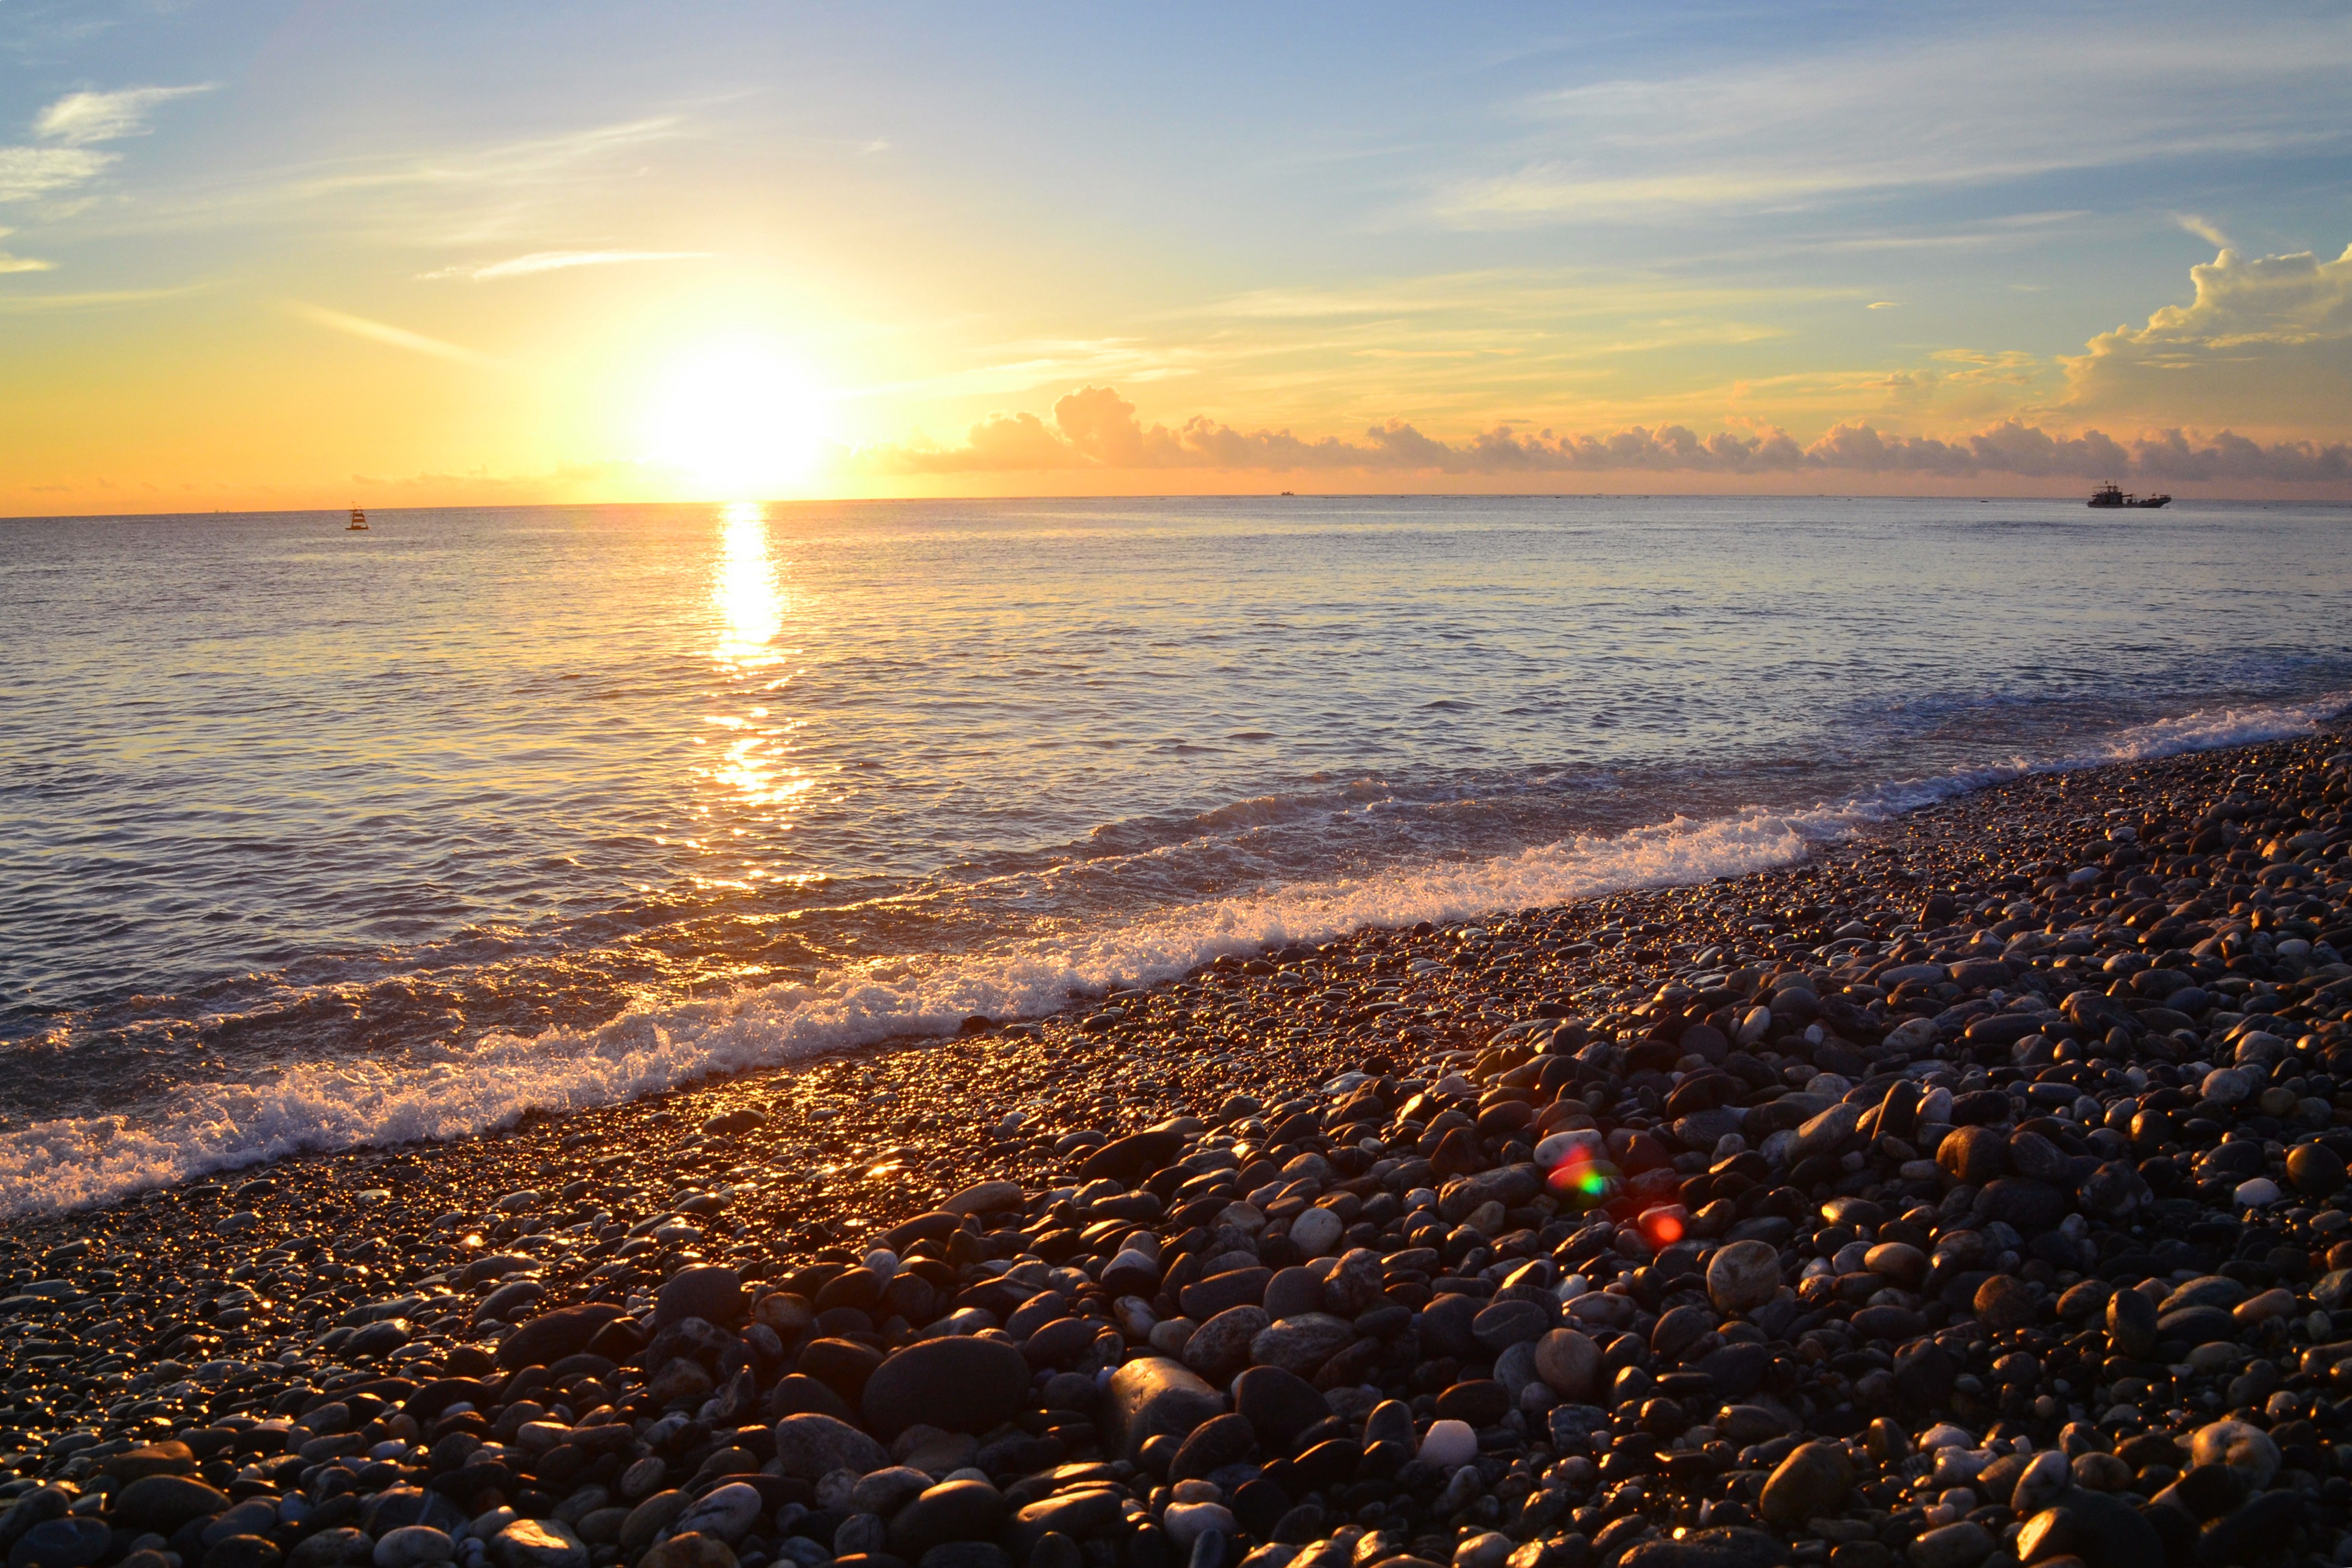
beach, sea, coast, sand, ocean, horizon, cloud, sun, sunrise, sunset, sunlight, morning, shore, wave, cobblestone, dawn, dusk, evening, reflection, bay, body of water, taiwan, cape, wind wave, qixing lake